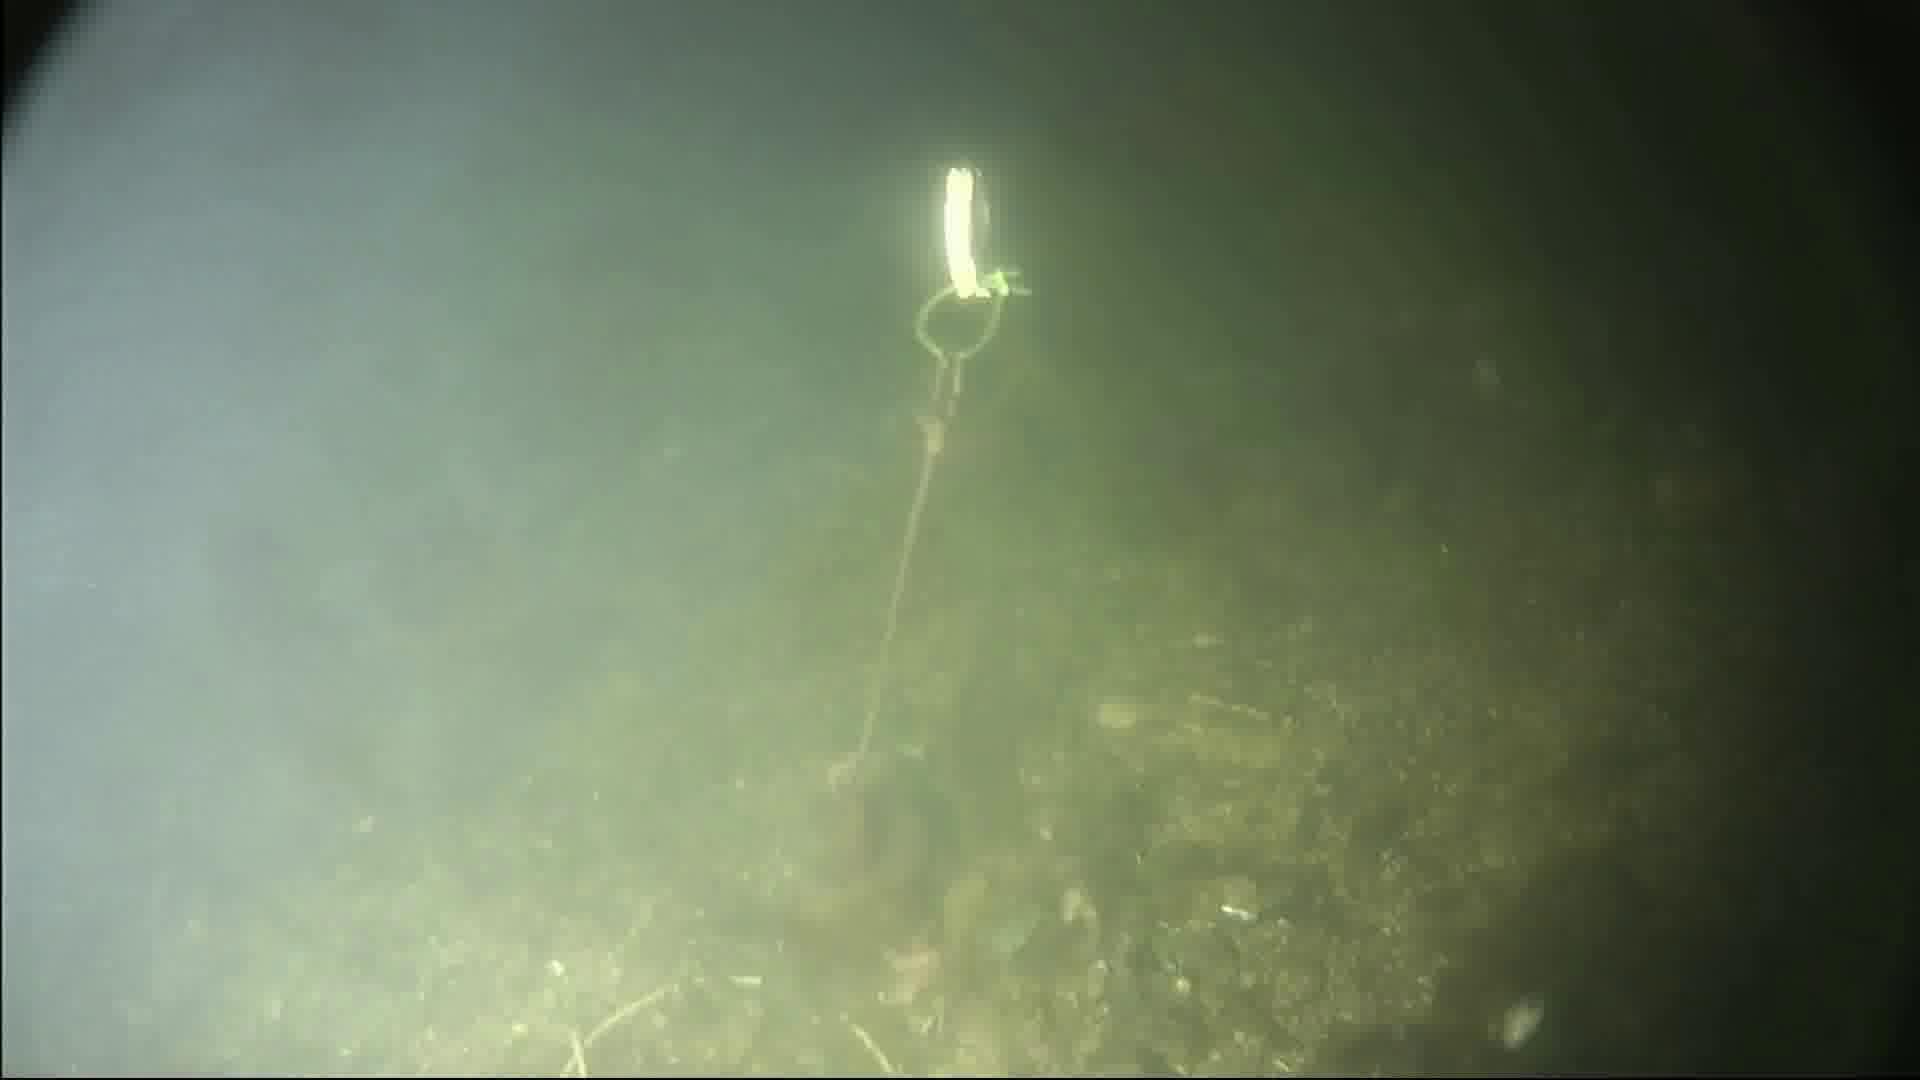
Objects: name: starfish
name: crab